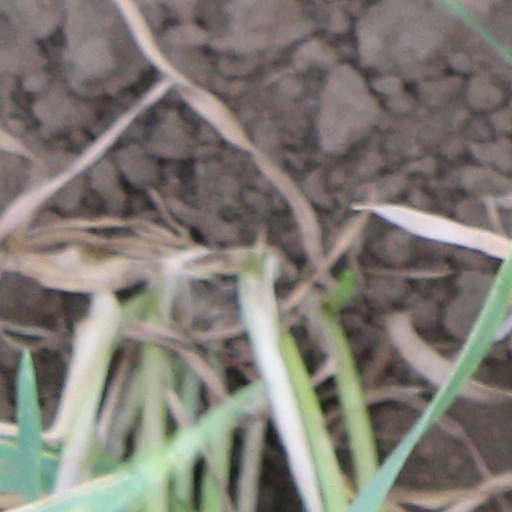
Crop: wheat